Bob Knight

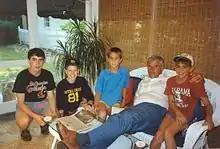
Knight with young fans at Frank Truitt's house in Columbus, summer of 1988

The 1979–80 Hoosiers, led by Mike Woodson and Isiah Thomas, won the Big Ten championship and advanced to the 1980 Sweet Sixteen. The following season, in 1980–81, Thomas and the Hoosiers once again won a conference title and won the 1981 NCAA tournament, Knight's second national title.